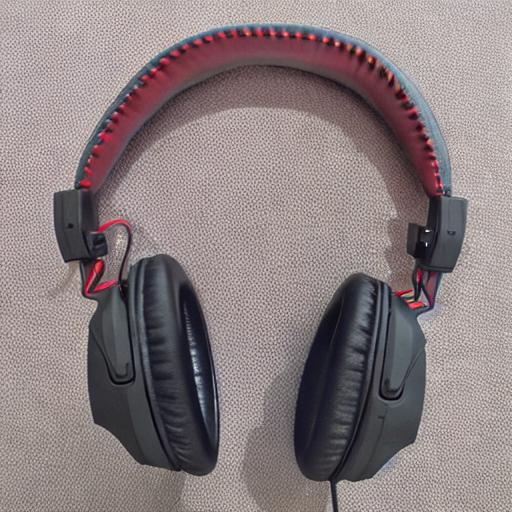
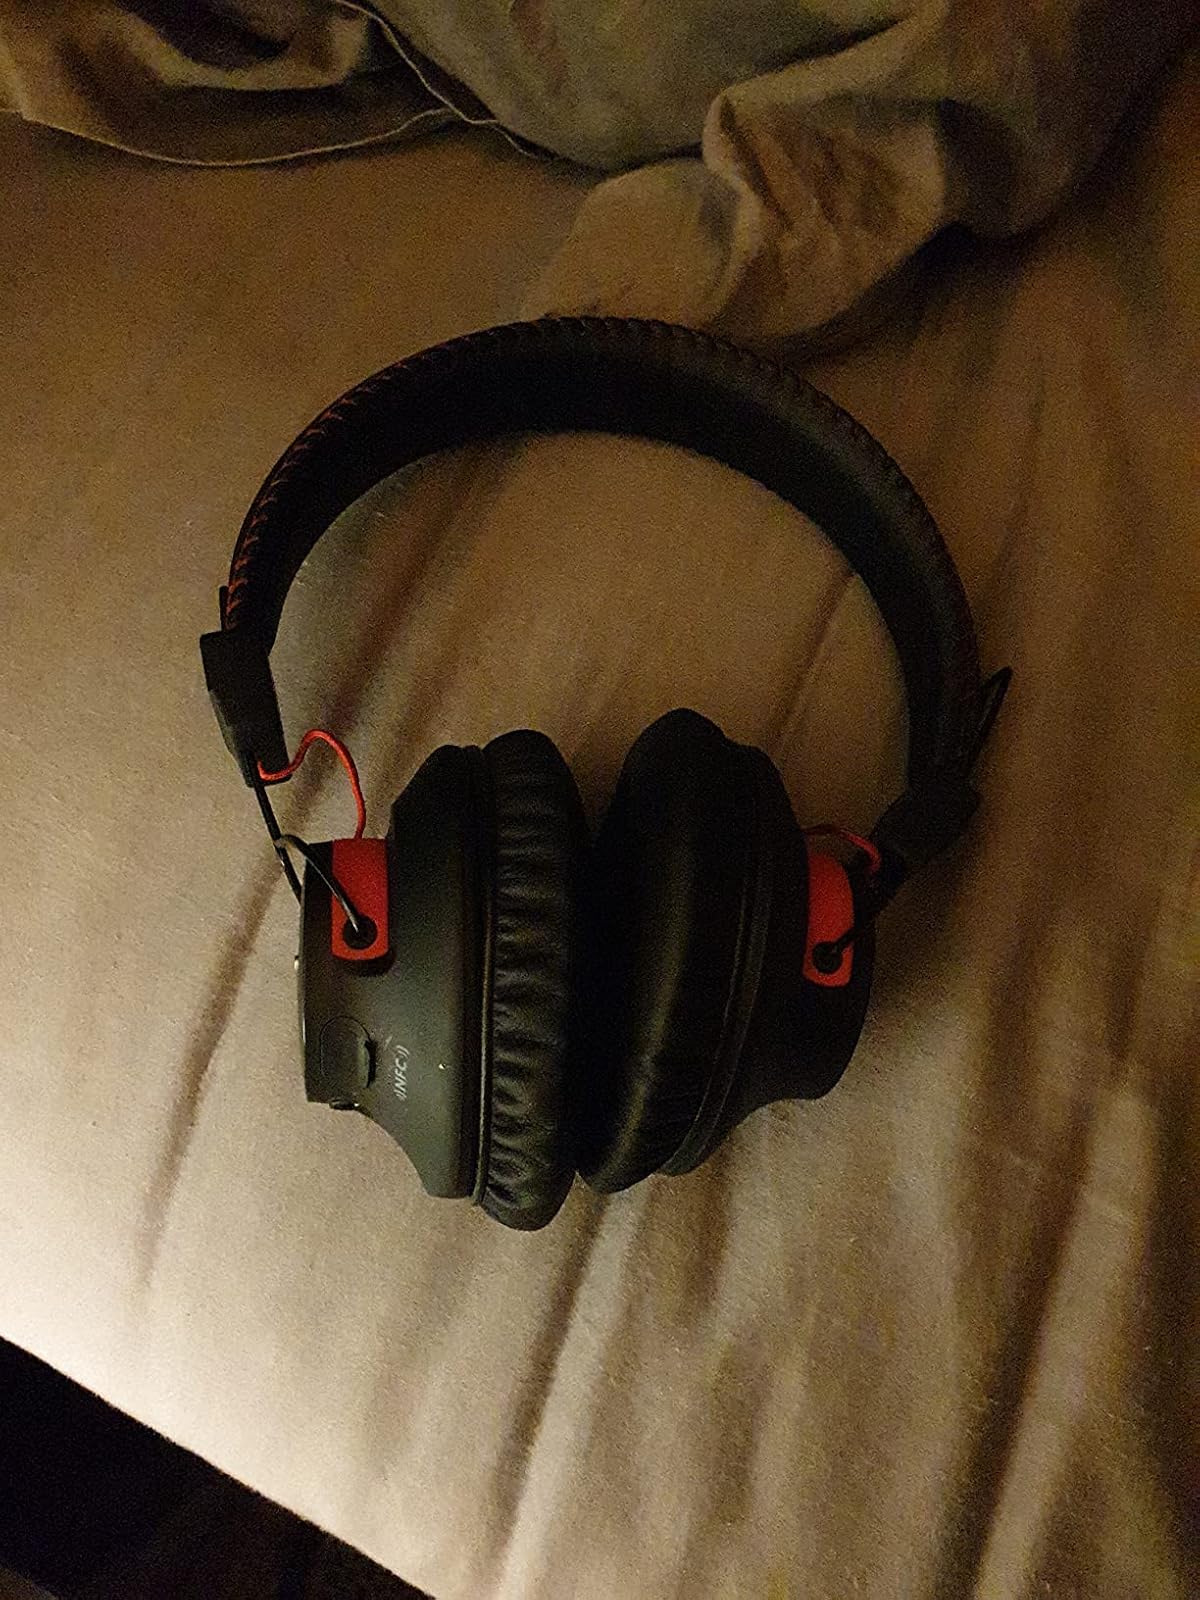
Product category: headphones
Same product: no